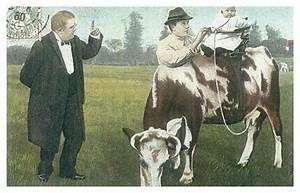
cow